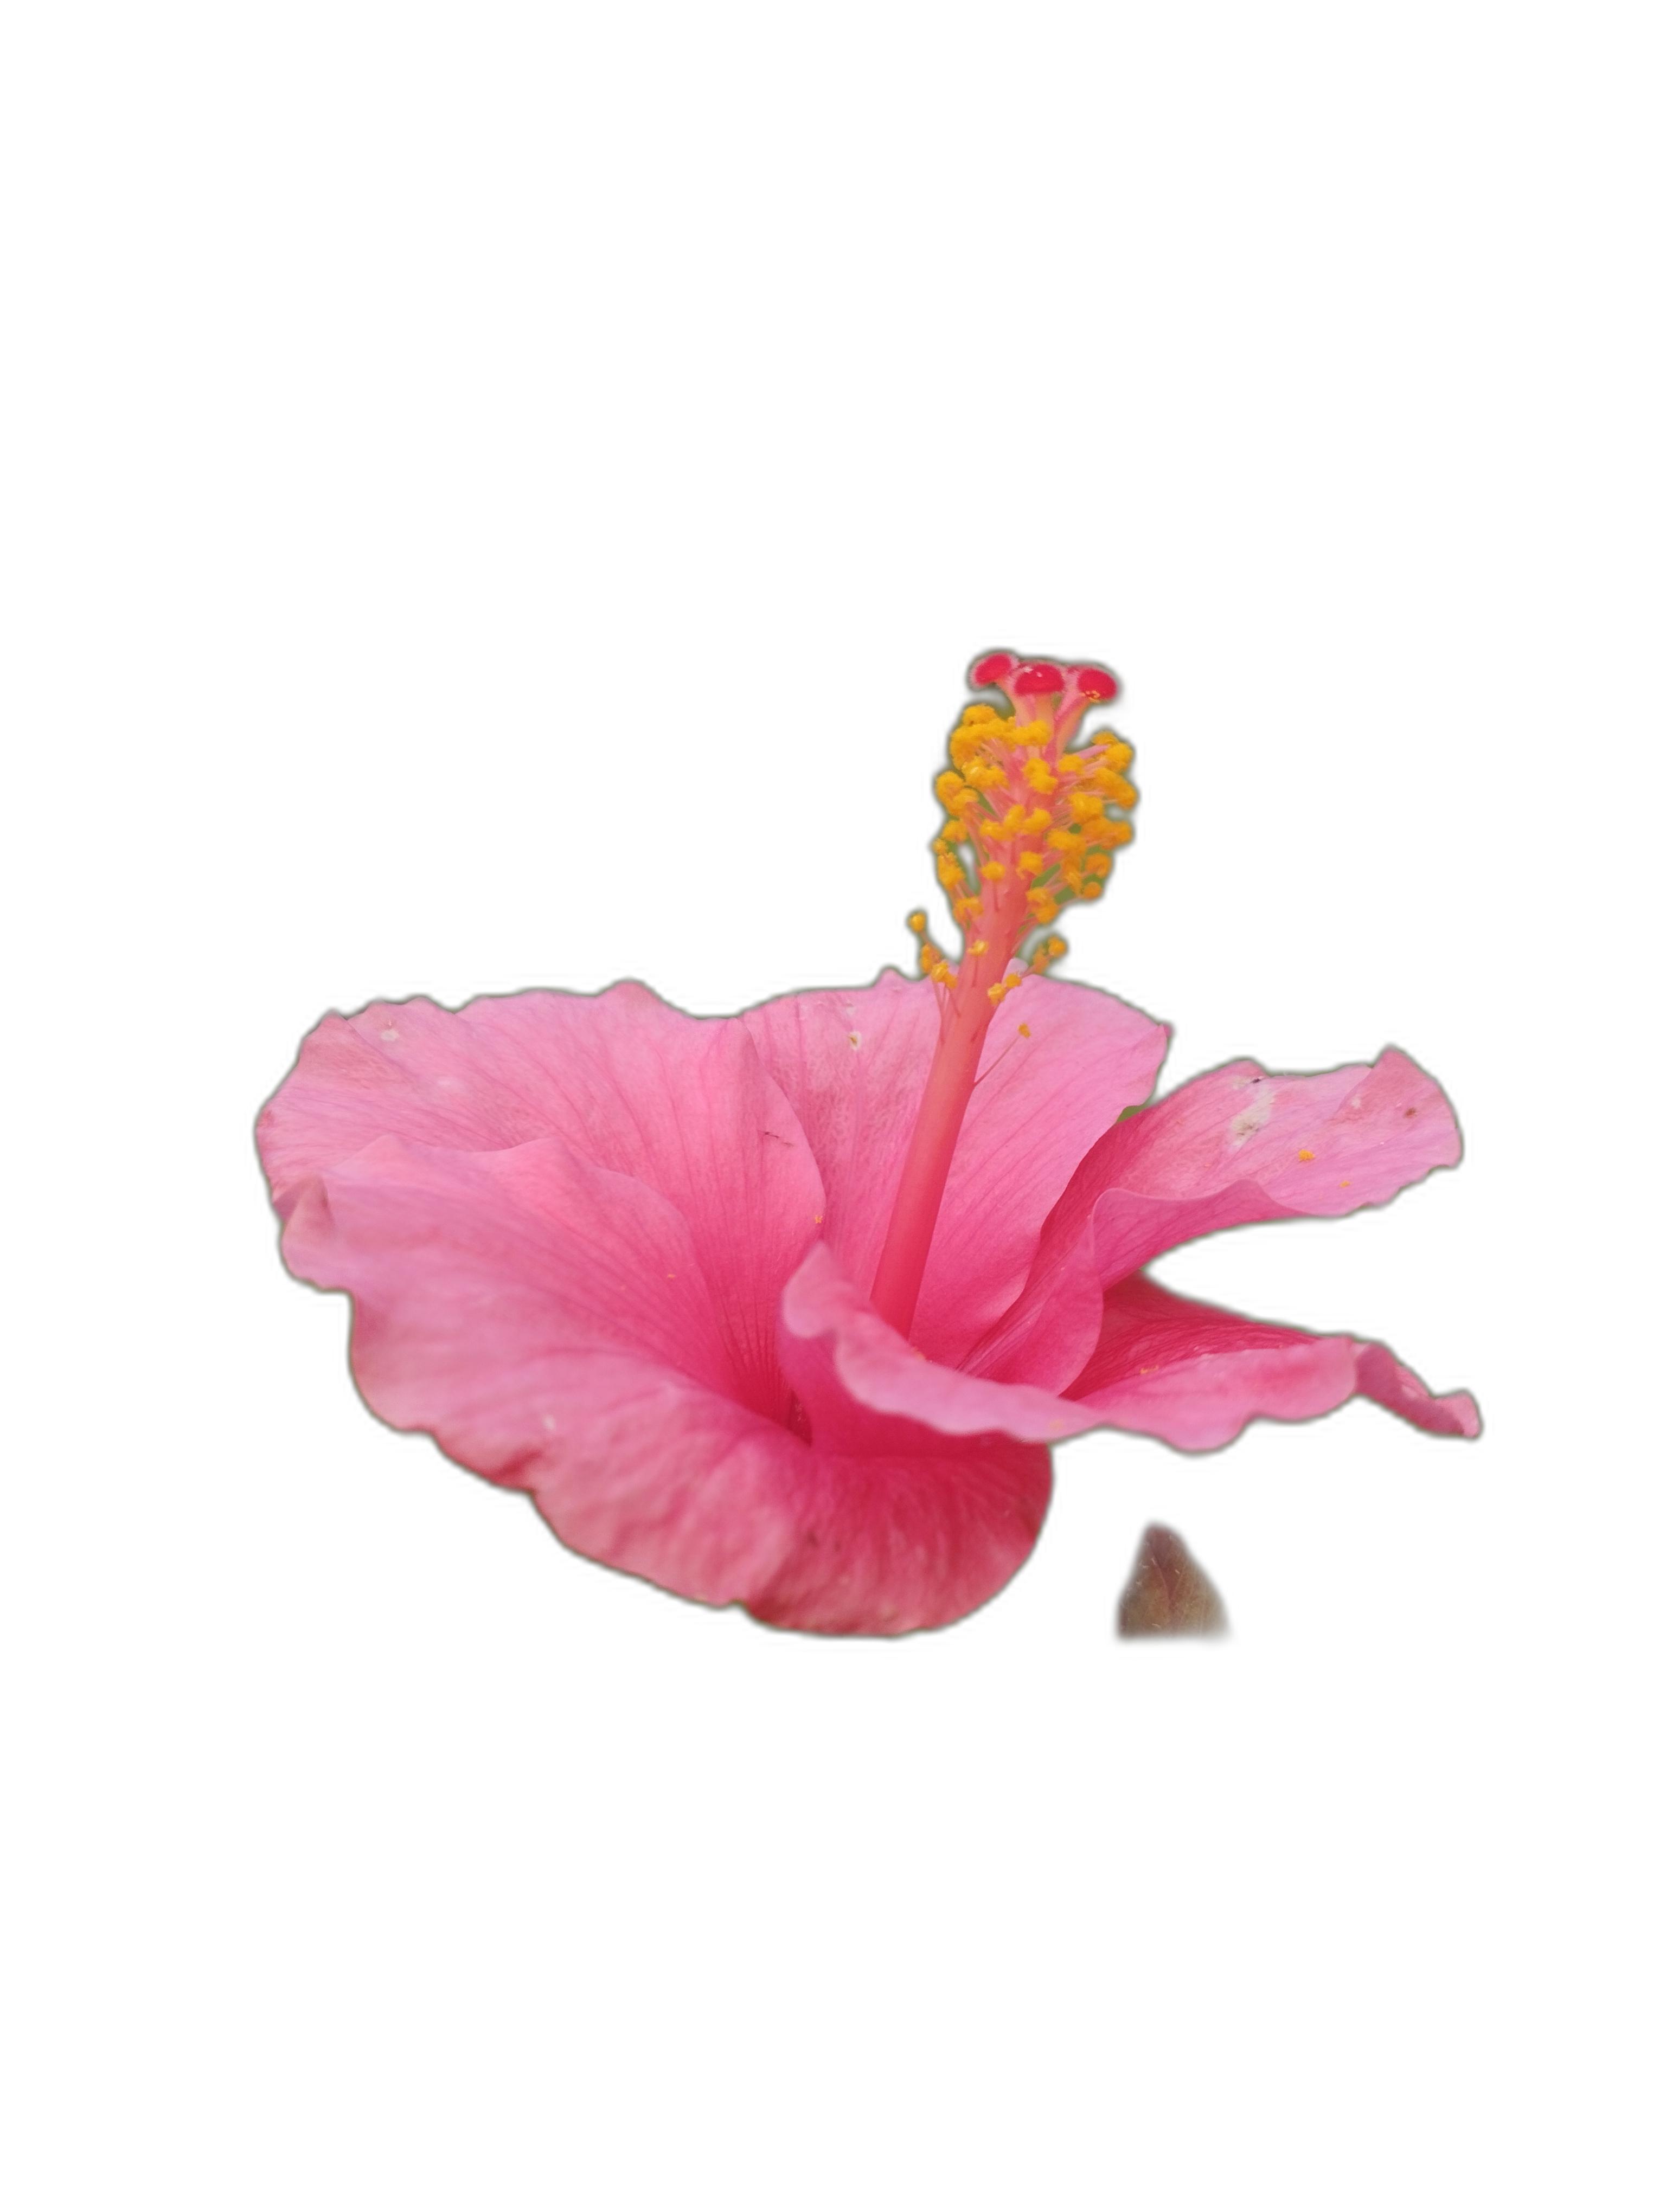
Label: Hibiscus